Wasting

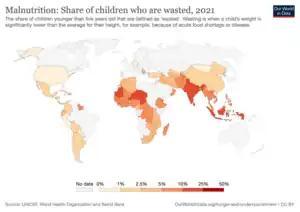
World Map - Share of children with a weight too low for their height (wasting)

In medicine, wasting, also known as wasting syndrome, refers to the process by which a debilitating disease causes muscle and fat tissue to "waste" away. Wasting is sometimes referred to as "acute malnutrition" because it is believed that episodes of wasting have a short duration, in contrast to stunting, which is regarded as chronic malnutrition. An estimated 45 million children under 5 years of age (or 6.7%) were wasted in 2021. Wasting prevalence declined from 7.5% in 2012 to 6.8% in 2022, with 6.2% of children under five years old projected to be wasted in 2030, more than double the 3% Sustainable Development Goals target. Prevalence is highest in Southern Asia, followed by Oceania (excluding Australia and New Zealand) and South-eastern Asia.